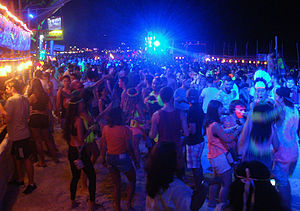
Full Moon Party / Historie
Full Moon Party-stranden set sydfra, februar 2016.
Full Moon Party er en månedlig fest, der ved fuldmåne afholdes på Haad Rin-stranden på den sydthailandske ø Koh Phangan siden slutningen af 1970'erne, og som organiseret fest siden 1985. Festen er med årene blevet en fast institution og turistattraktion, hvori deltager omkring 10.000 gæster fra hele verden i lavsæsonen og op til 30.000 i højsæson.